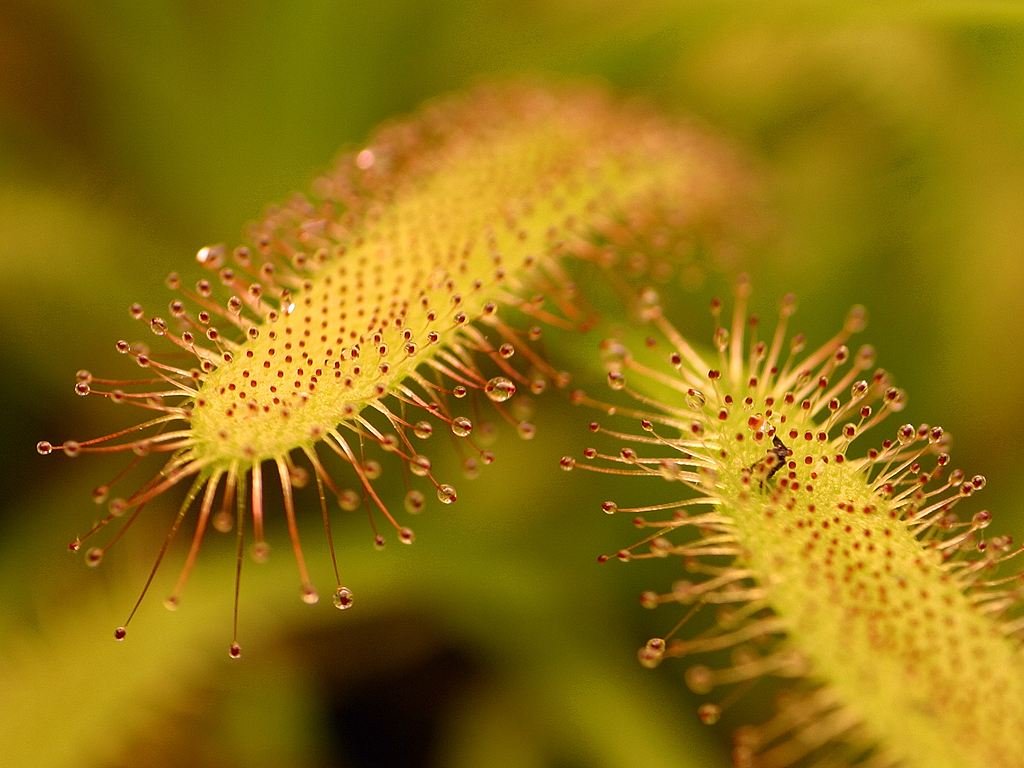
nature, branch, blossom, plant, photography, leaf, flower, bloom, pollen, color, botany, yellow, flora, fauna, flowers, close up, sticky, beautiful, carnivore, macro photography, flowering plant, carnivorous plant, plant stem, land plant, thorns spines and prickles